Uranquinty

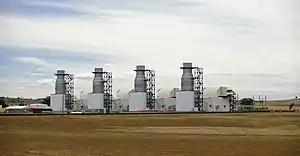
Uranquinty Power Station

Construction of the $500 million gas-fired power station at Uranquinty was completed in 2008 and was commissioned in January 2009.